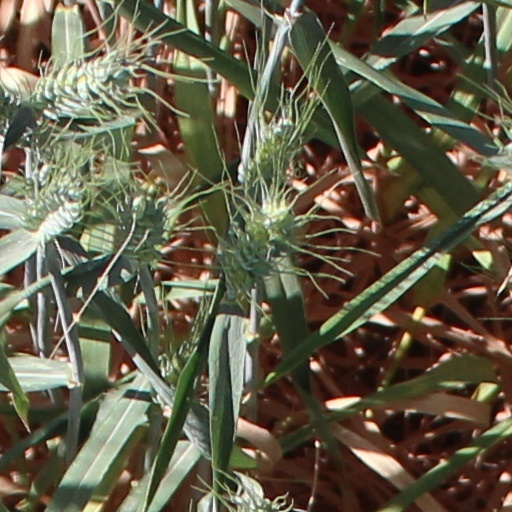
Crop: wheat